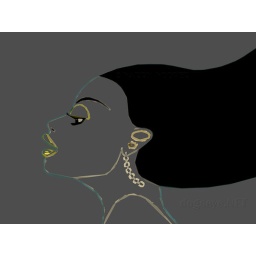
white girl with hair in wind with diamonds 1333